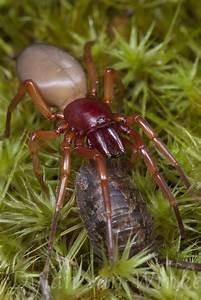
spider